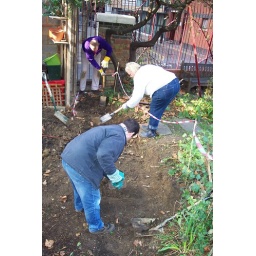
Preparing the ground and building the wildflower bank out of gabions for the south pond in the Phoenix Garden.